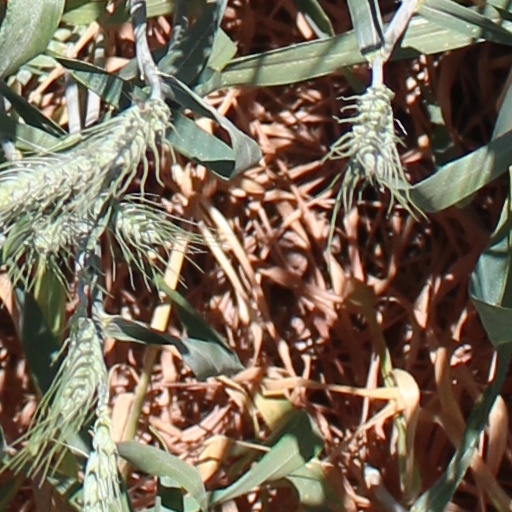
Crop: wheat